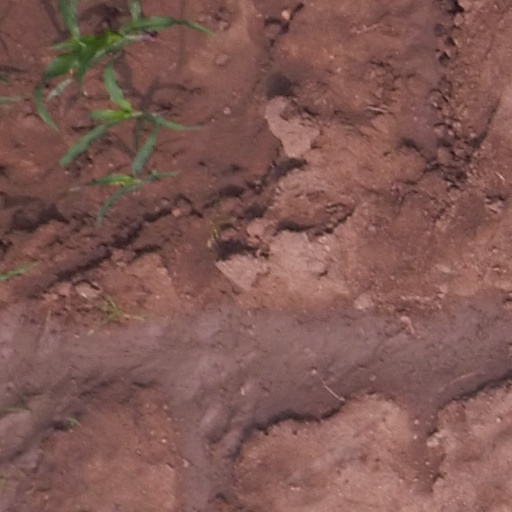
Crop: maize; corn